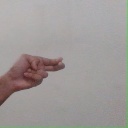
अक्षर: ह